National Protection Plan for Roads, Bridges, and Road-Related Cultural Heritage

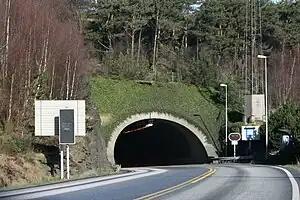
New road heritage: the Byfjord Tunnel in Rogaland, opened in 1992

The National Protection Plan for Roads, Bridges, and Road-Related Cultural Heritage was published by the Norwegian Public Roads Administration in 2002 in the volume "Vegvalg" (Road Selection). The plan contains road heritage in Norway dating from 1537 to 1999 that has been owned or used by the state. (National heritage from before 1537 is automatically protected under the Cultural Heritage Act of 1978.) In addition to roads and bridges, some of the Public Roads Administration's own machinery, equipment, and buildings are included in the plan. However, no ferries are included in the plan, and streets, boulevards, stepping stones, and winter roads are not systematically registered.